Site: brandenburg
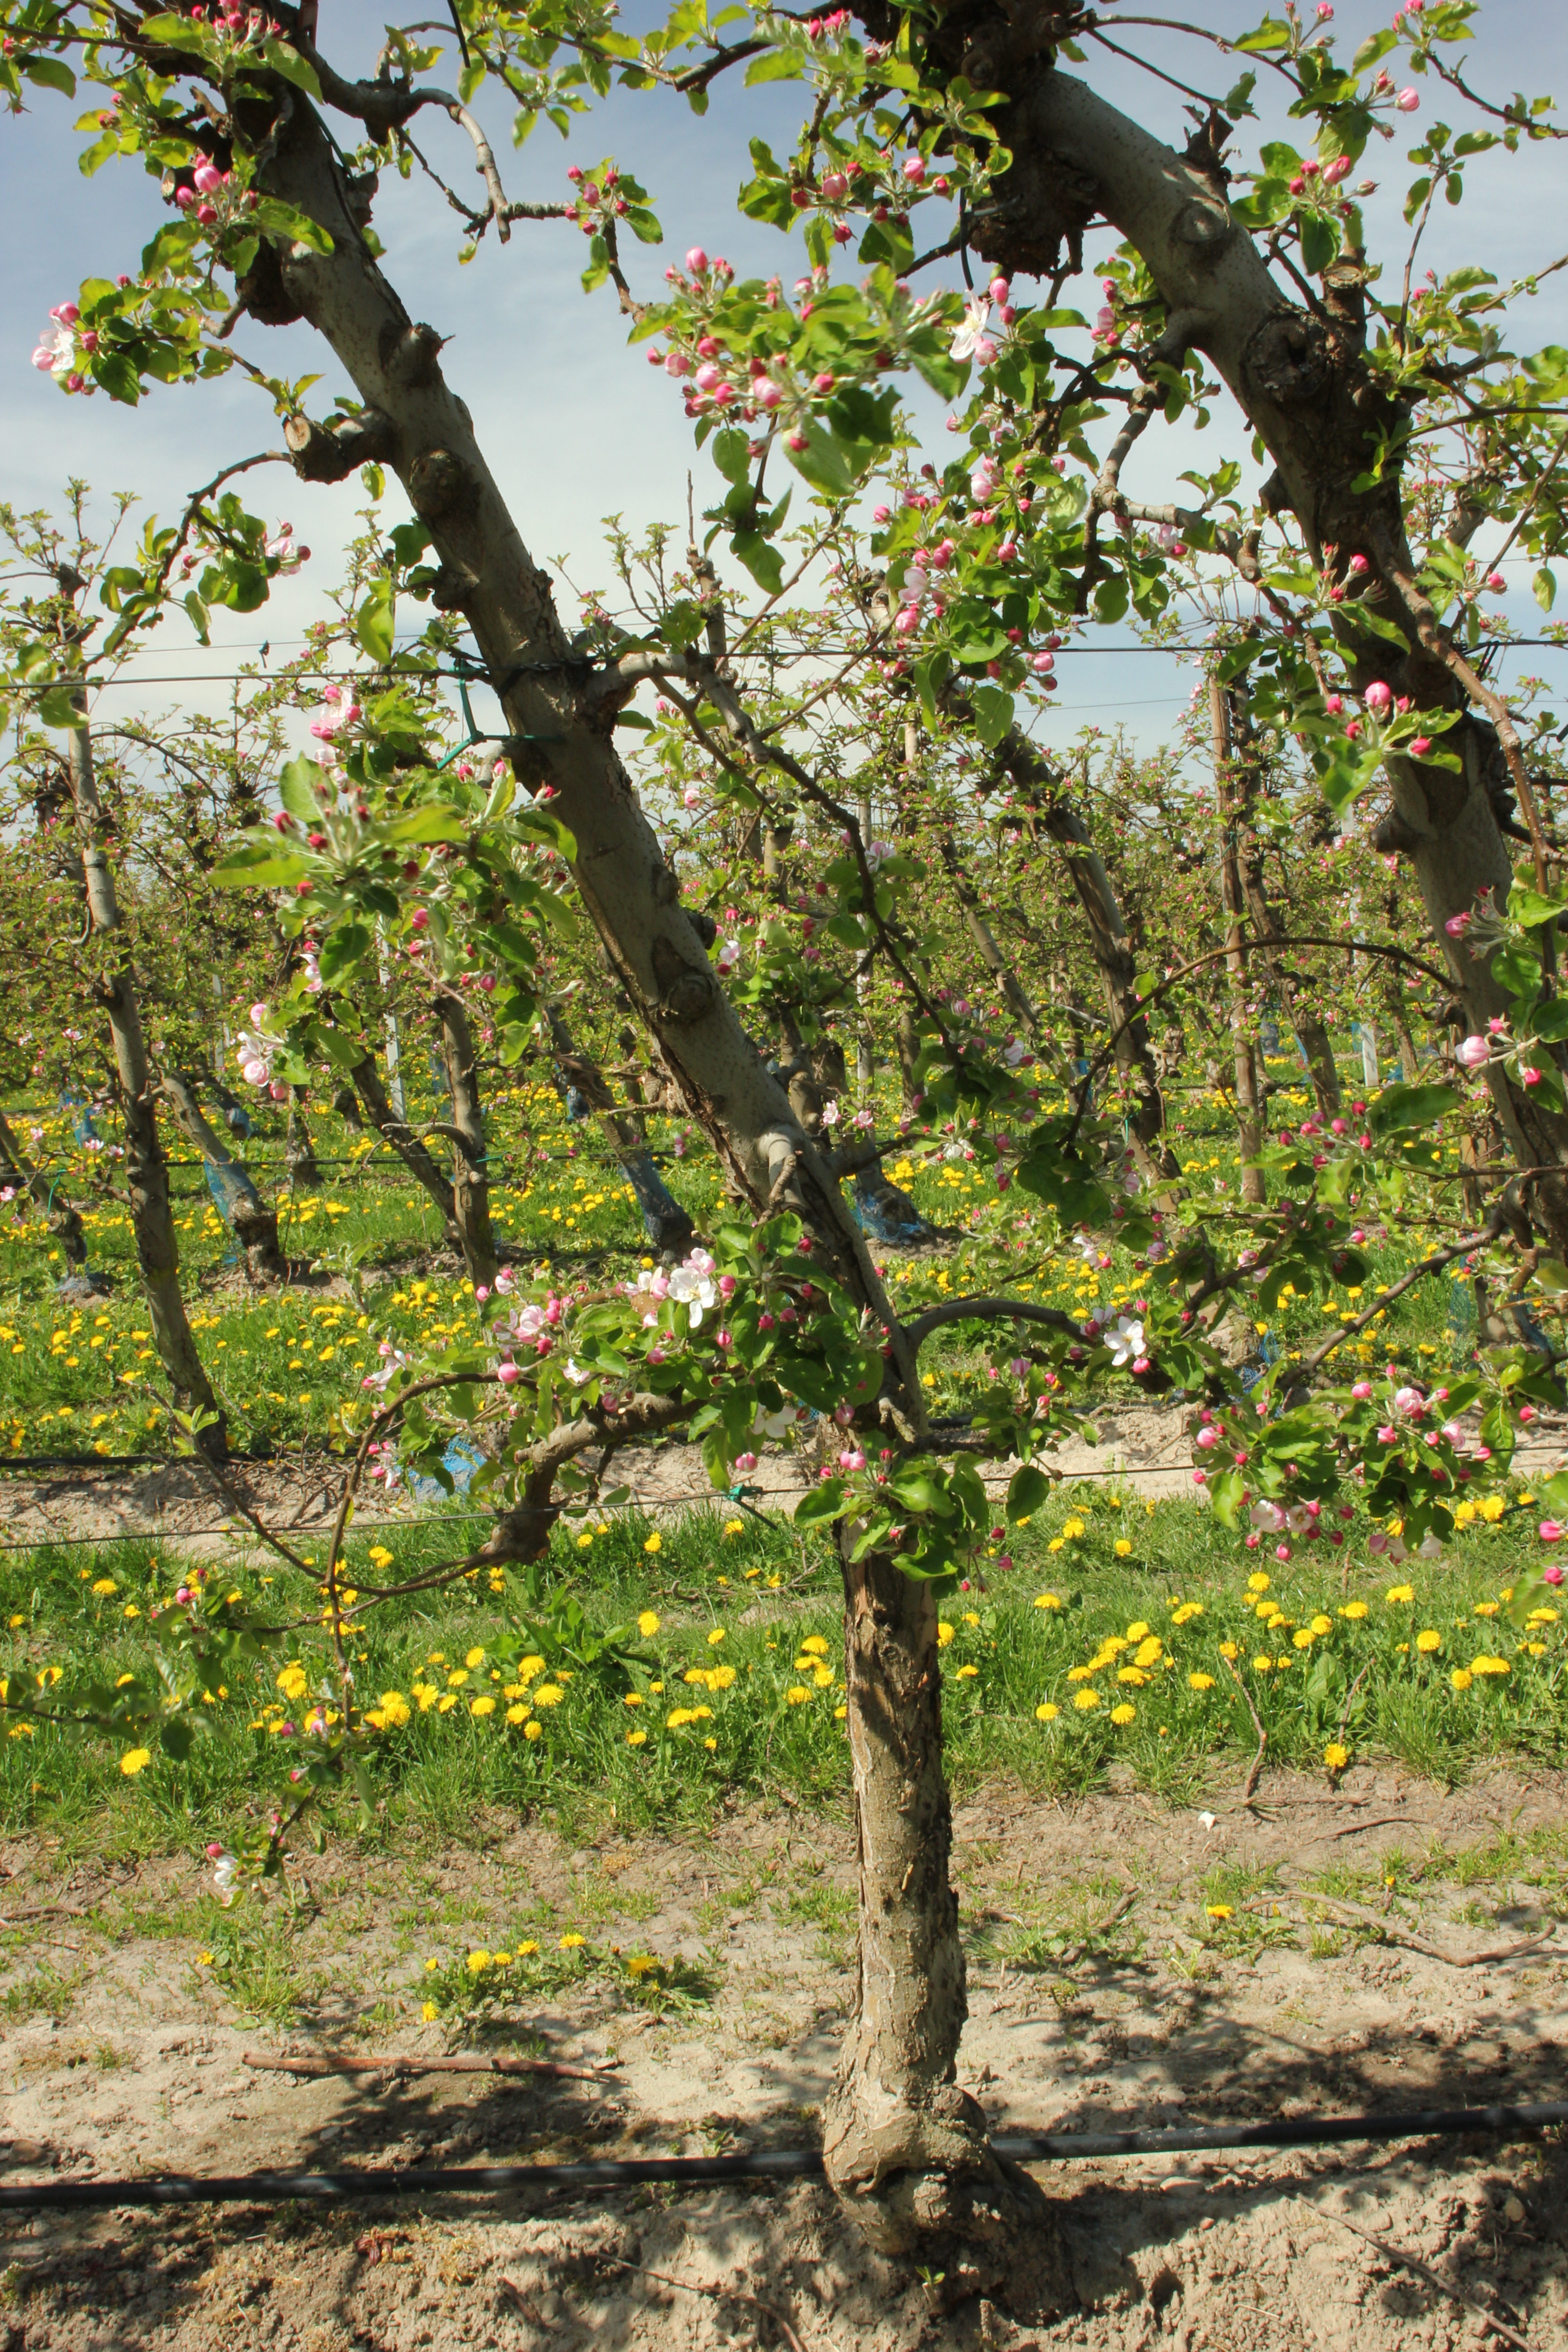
Growth stage (BBCH 57): Inflorescence emergence